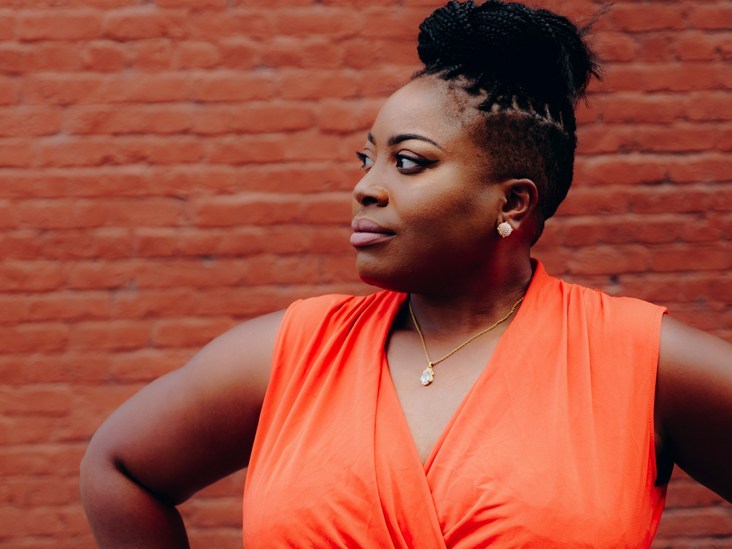
Gender: women